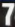
Number: 7